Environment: real
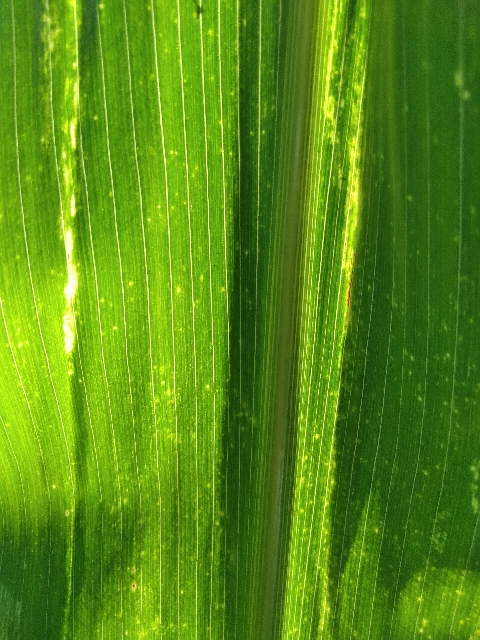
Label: lethal_necrosis